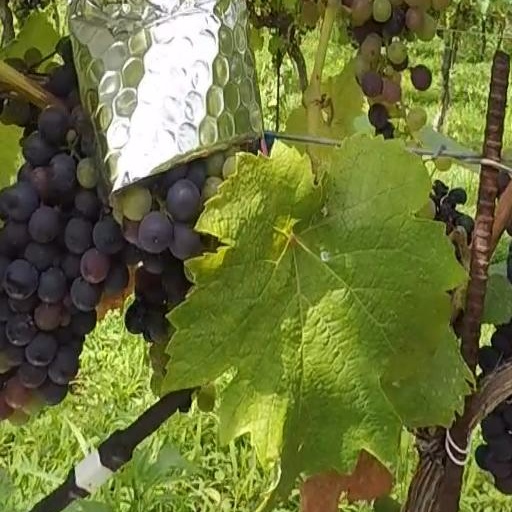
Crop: grape